Hose House No. 2 (Beverly, Massachusetts)

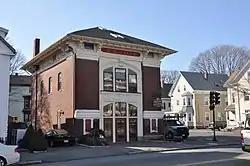

Hose House No. 2 is a historic firestation in Beverly, Massachusetts. It now houses a wireless telecommunication systems company.